HMS Sparrowhawk (1912)

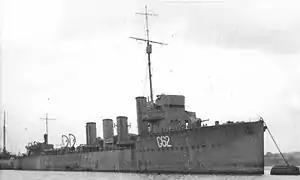
HMS "Marksman", the destroyer leader that finally had to sink "Sparrowhawk"

An hour later three British destroyers arrived and attempted to get two hawsers attached to "Sparrowhawk" to tow her to safety. The high seas meant the ropes parted and there were reports of German submarines nearby. It was decided that "Sparrowhawk" must be abandoned, and "Marksman" fired 18 shells into her to ensure that she sank.